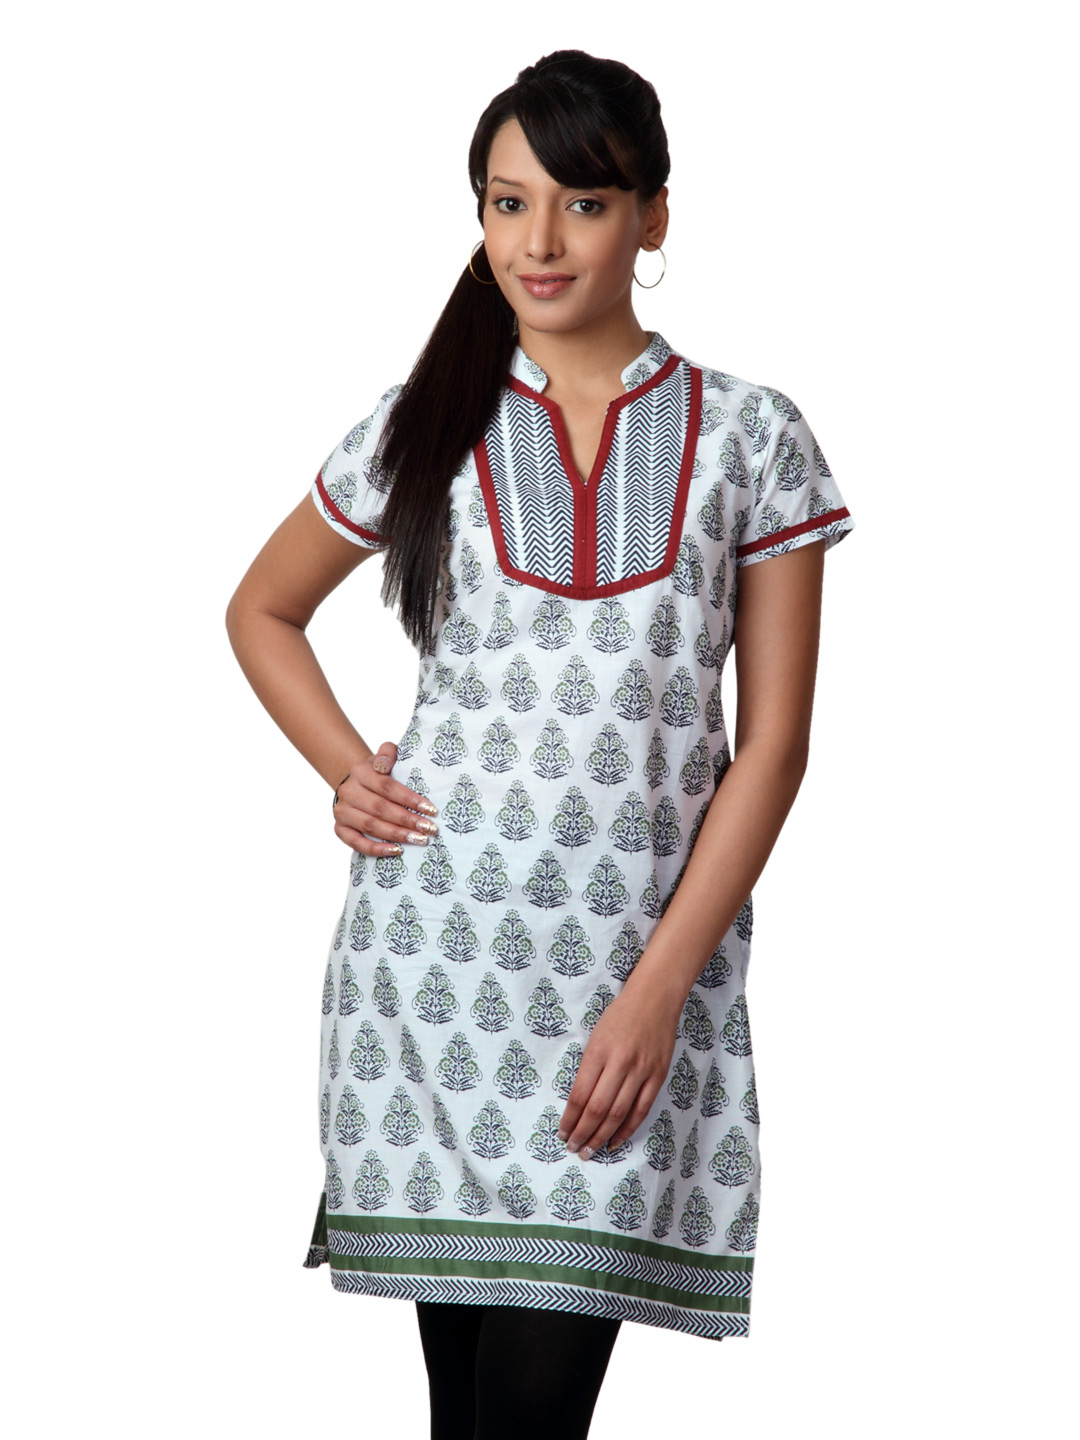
Vishudh Women White Printed Kurta
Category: Apparel / Topwear / Kurtas
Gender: Women
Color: White
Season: Summer 2012
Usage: Ethnic